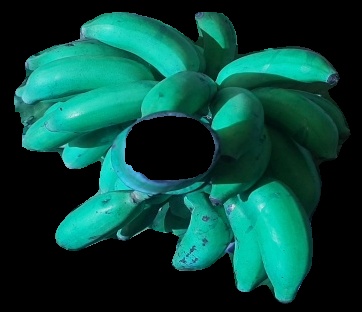
Variety: elakki-bale
Grade: grade3